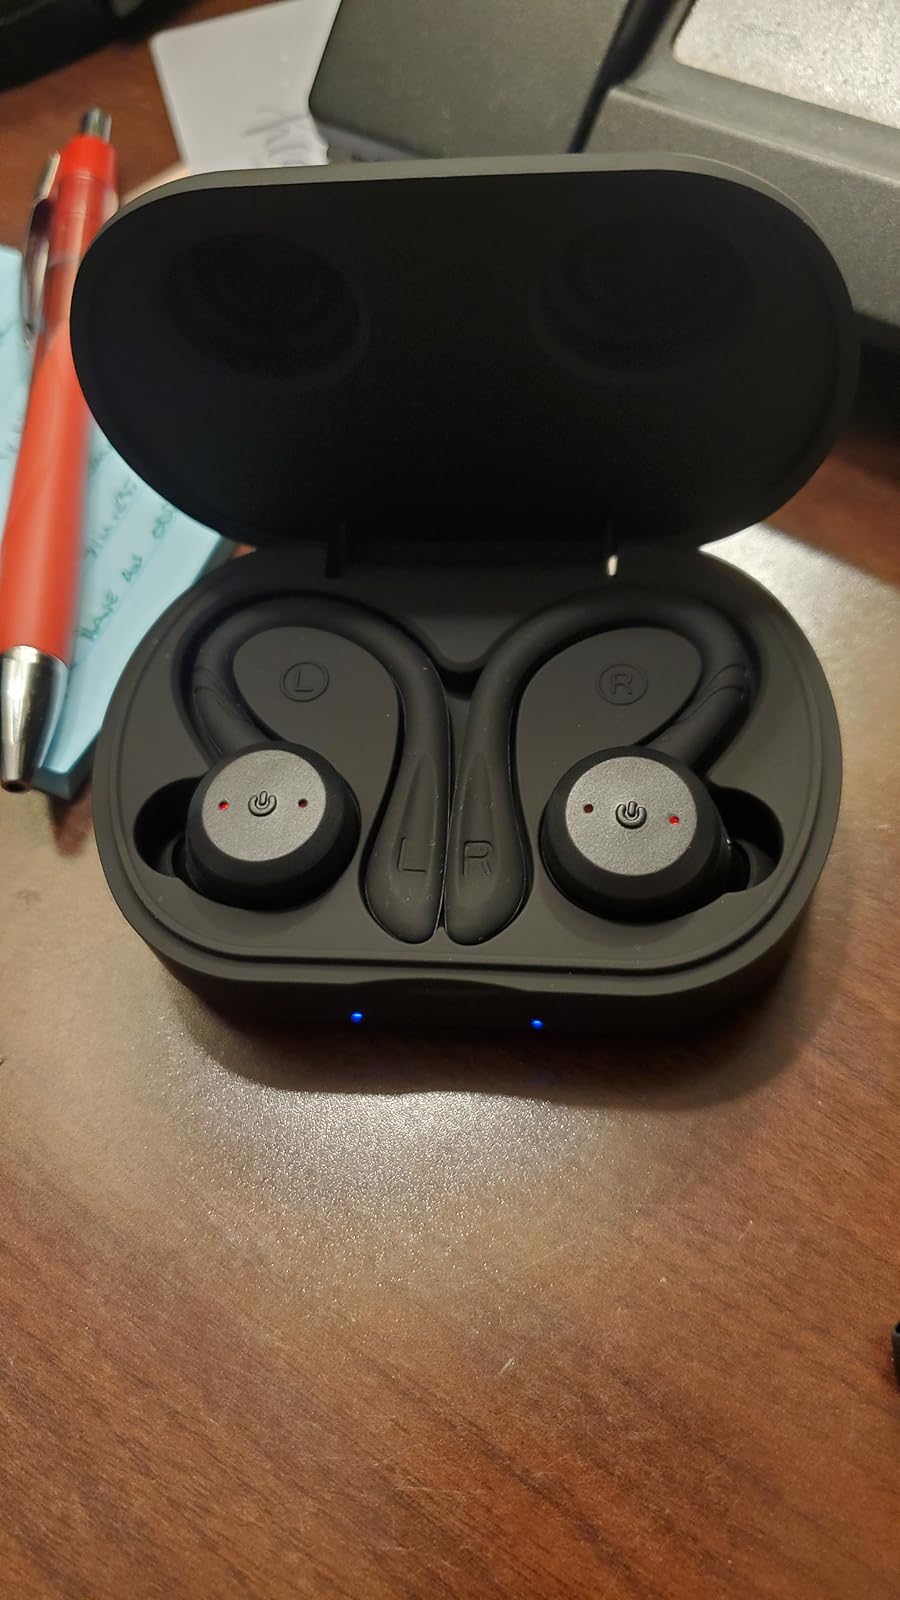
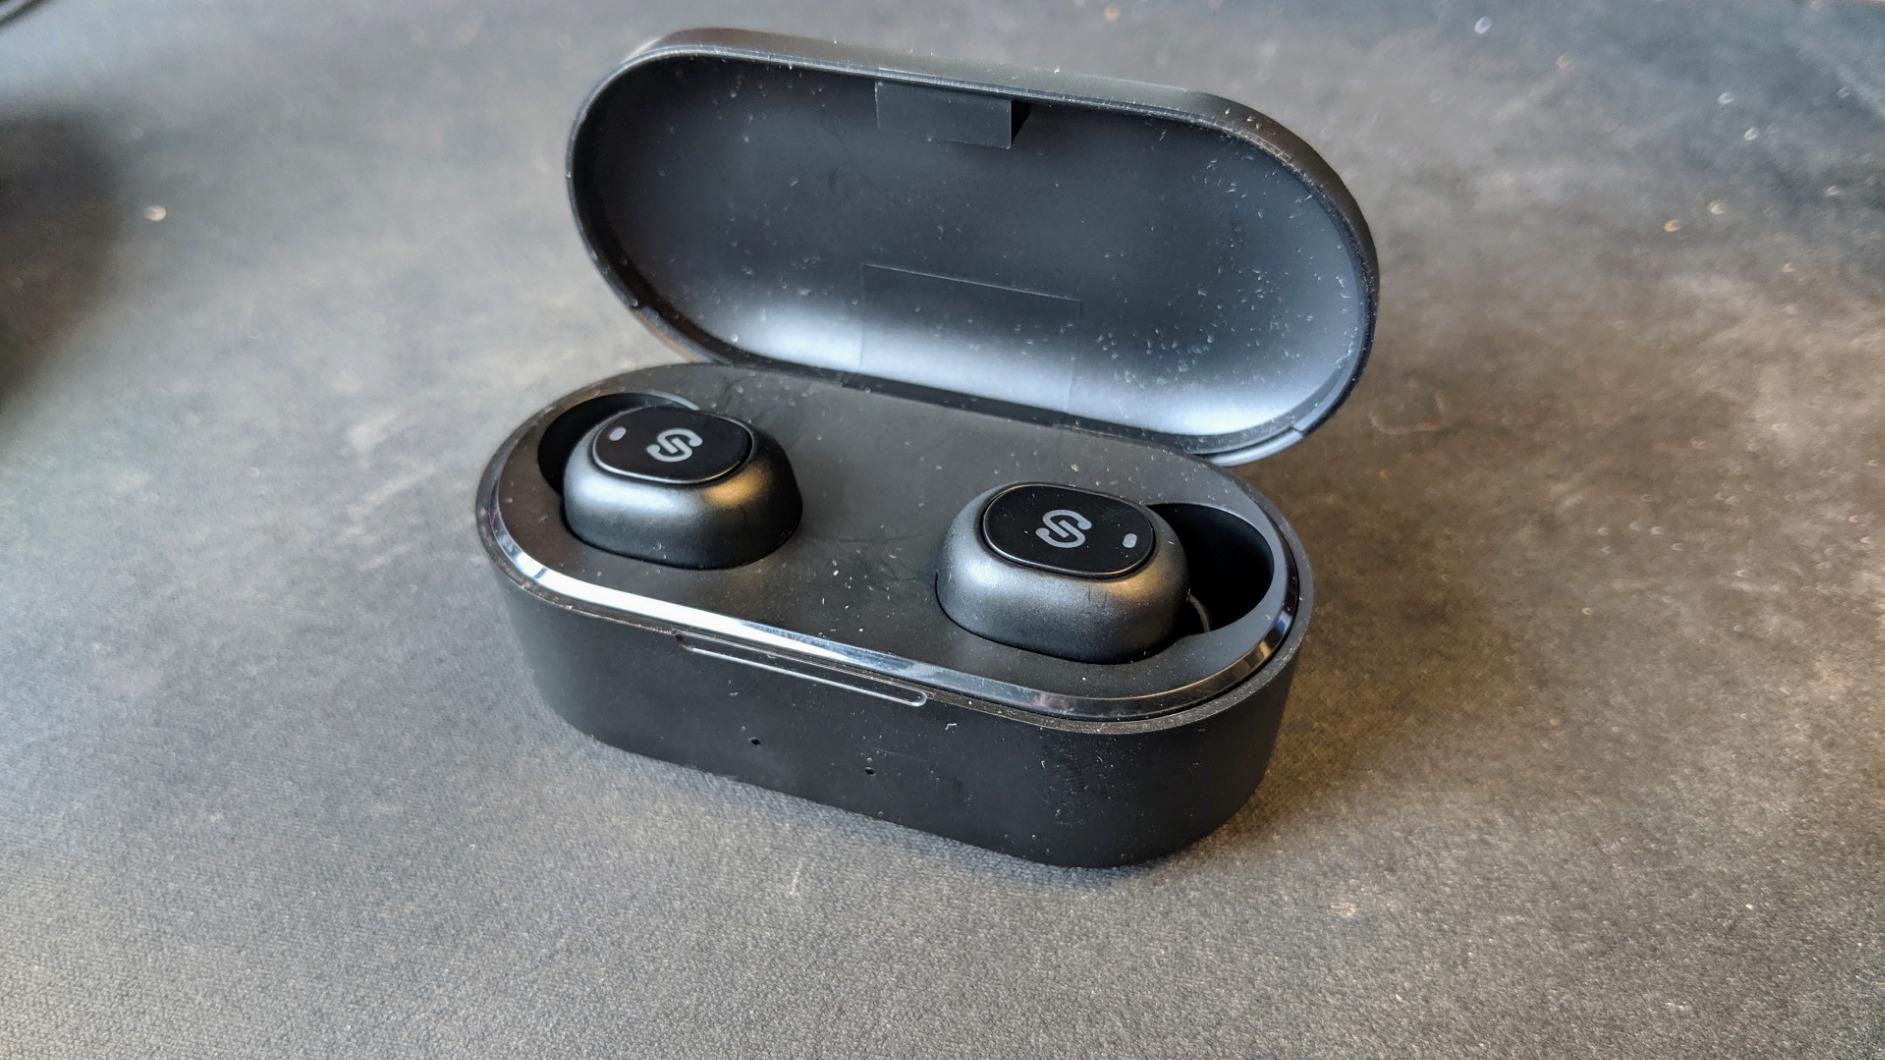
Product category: earbuds
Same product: no